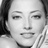
Emotion: happy